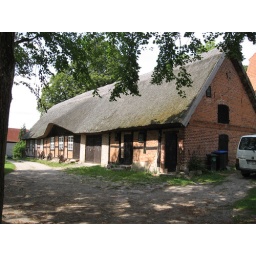
Building with grass roof in Hohenmocker (near Sternfeld)